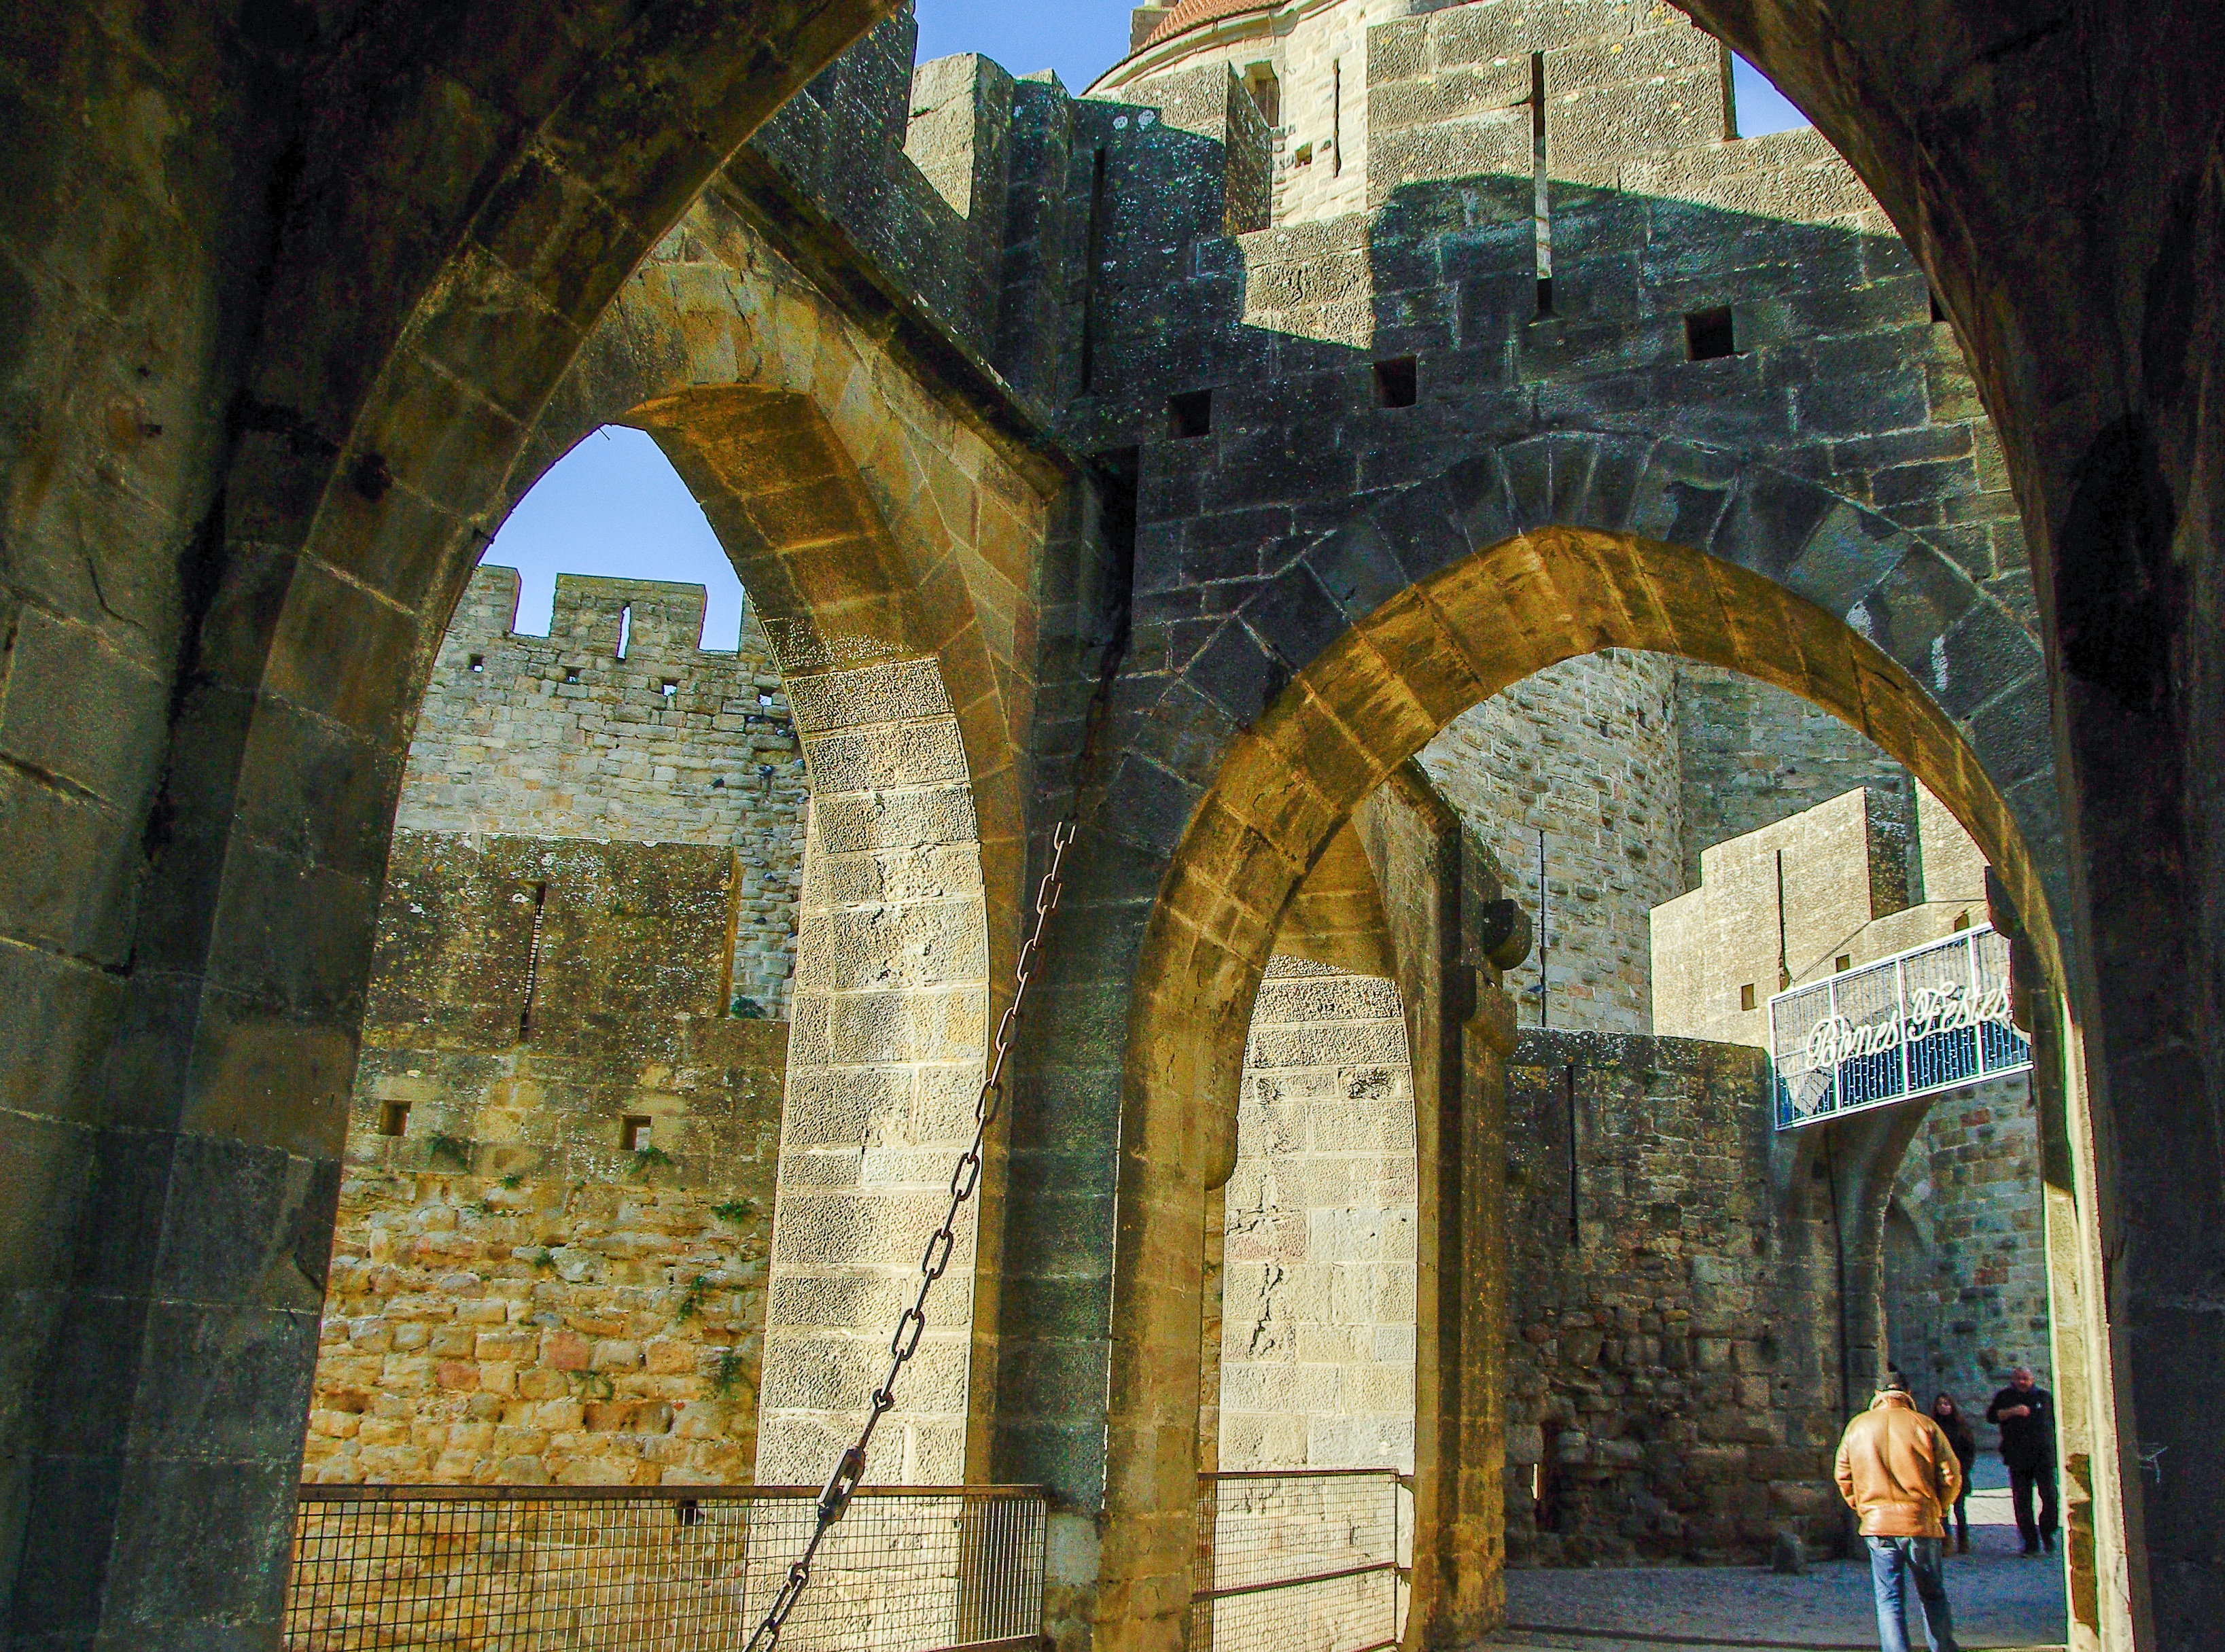
architecture, building, france, arch, church, cathedral, chapel, place of worship, ruins, monastery, carcassonne, history, abbey, drawbridge, middle ages, ramparts, medieval castle, ancient history